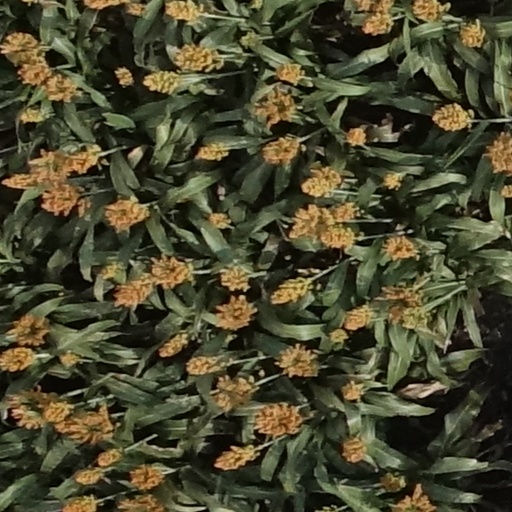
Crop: sorghum